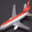
Label: airplane